Hüttensteinach

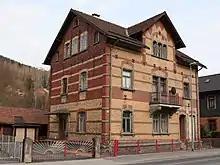

Hüttensteinach is a former town in Thuringia, Germany. It has been absorbed by the larger town Sonneberg, and is now a suburb of that town.